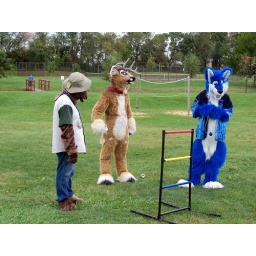
Fursuiters playing a game together in the park. The blue dog is Shiny Puppy; I don't know the others' names.